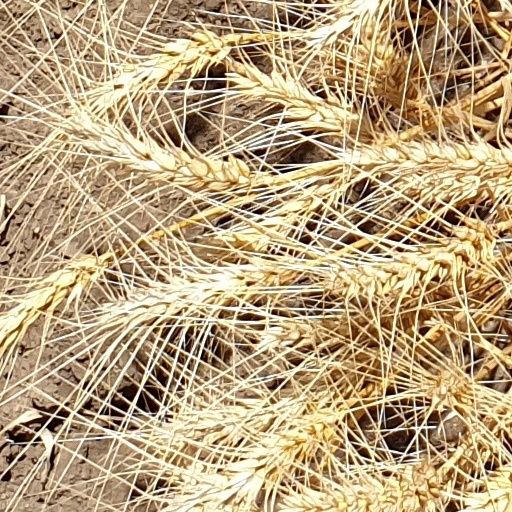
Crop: wheat